Stale seed bed

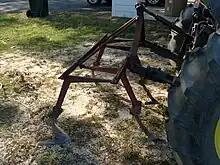
Sweep cultivator on the back of a John Deere 5220 tractor

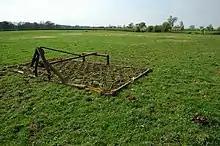
Chain Harrows at Okle Clifford - geograph.org.uk - 1274415

In many cases, several cycles of cultivatortilling and weeding are done, often at 2 week intervals. This allows more and